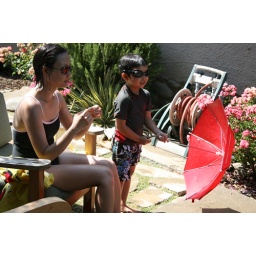
The boy was using the red umbrella as a shield in watergun fight